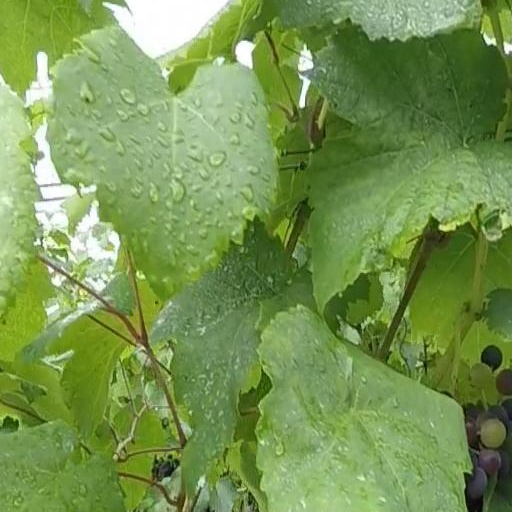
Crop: grape